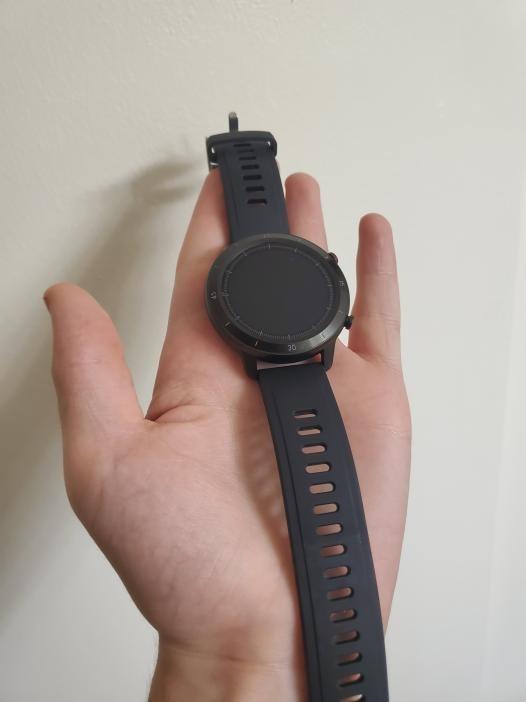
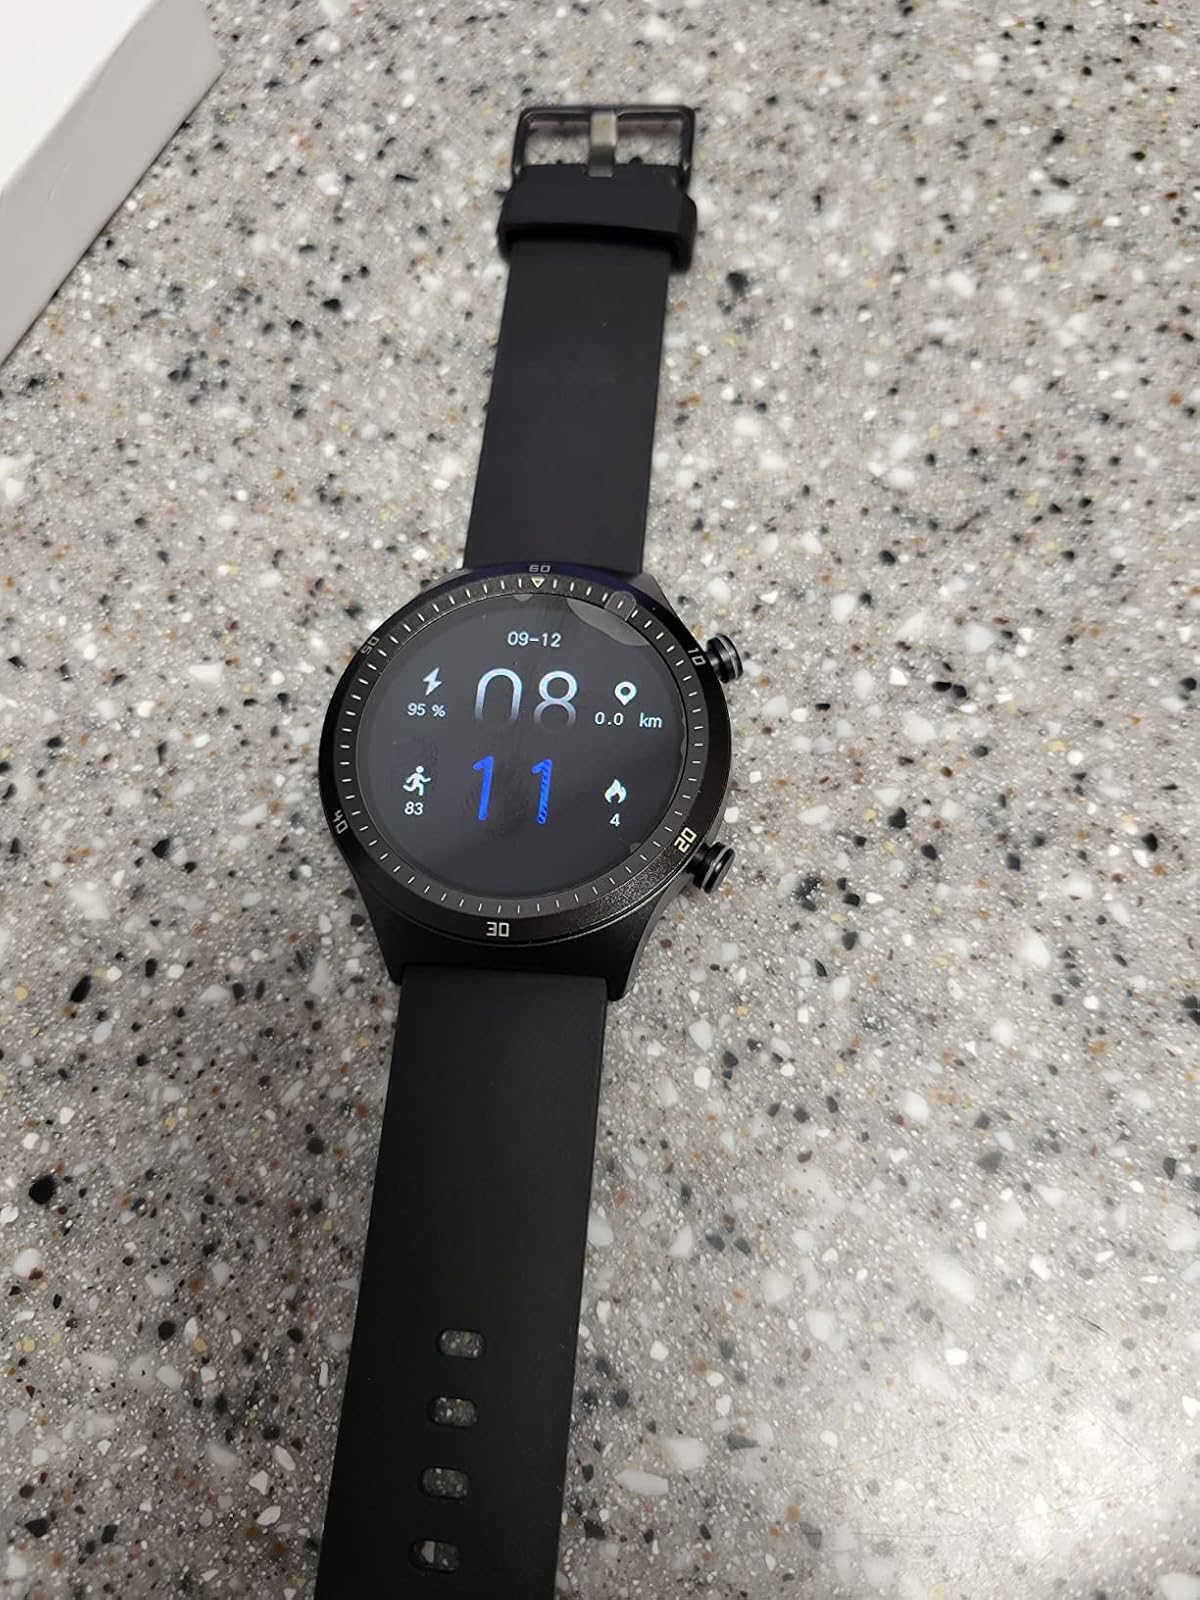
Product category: smartwatch
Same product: no